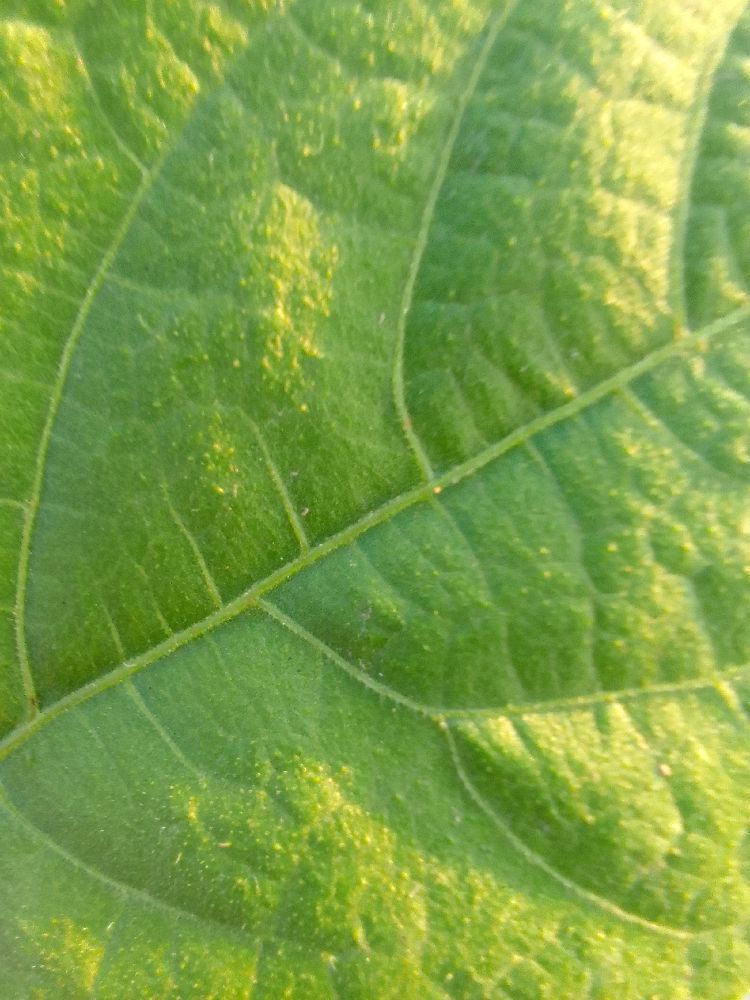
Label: healthy